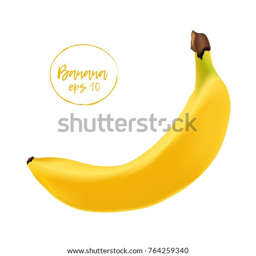
banana isolated on the white background .